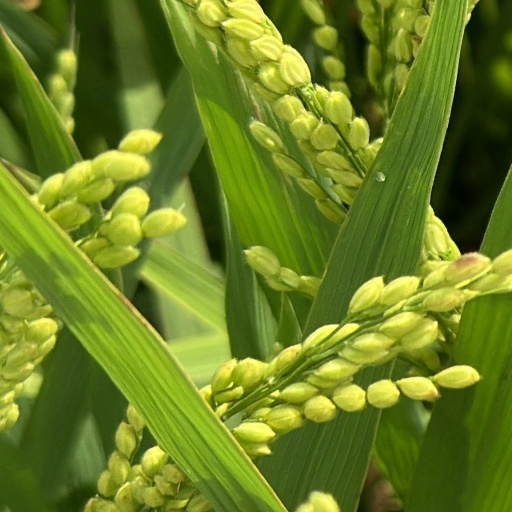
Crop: rice